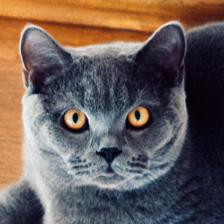
Label: animals